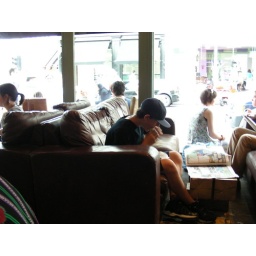
Jarred eating and reading paper in Notting Hill coffee shop